Répétition du "Joueur de flûte" et de "La femme de Diomède" chez le prince Napoléon

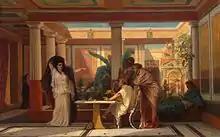
Gustave Boulanger, "Répétition théâtrale dans la maison d’un poète romain", 1855, Hermitage Museum.

The Pompeiian palace was inaugurated on 14 February 1860, in the presence of the Emperor and Empress, with all the guests and performers in ancient costume. Théophile Gautier was present to hear the recitation of his poem written for the occasion, "La Femme de Diomède: Prologue". Then famous actors of the Théâtre-Français and the Comedie-Française performed "The Flute Player", a play by Emile Augier, a friend of Gautier and the Néo-Grecs.